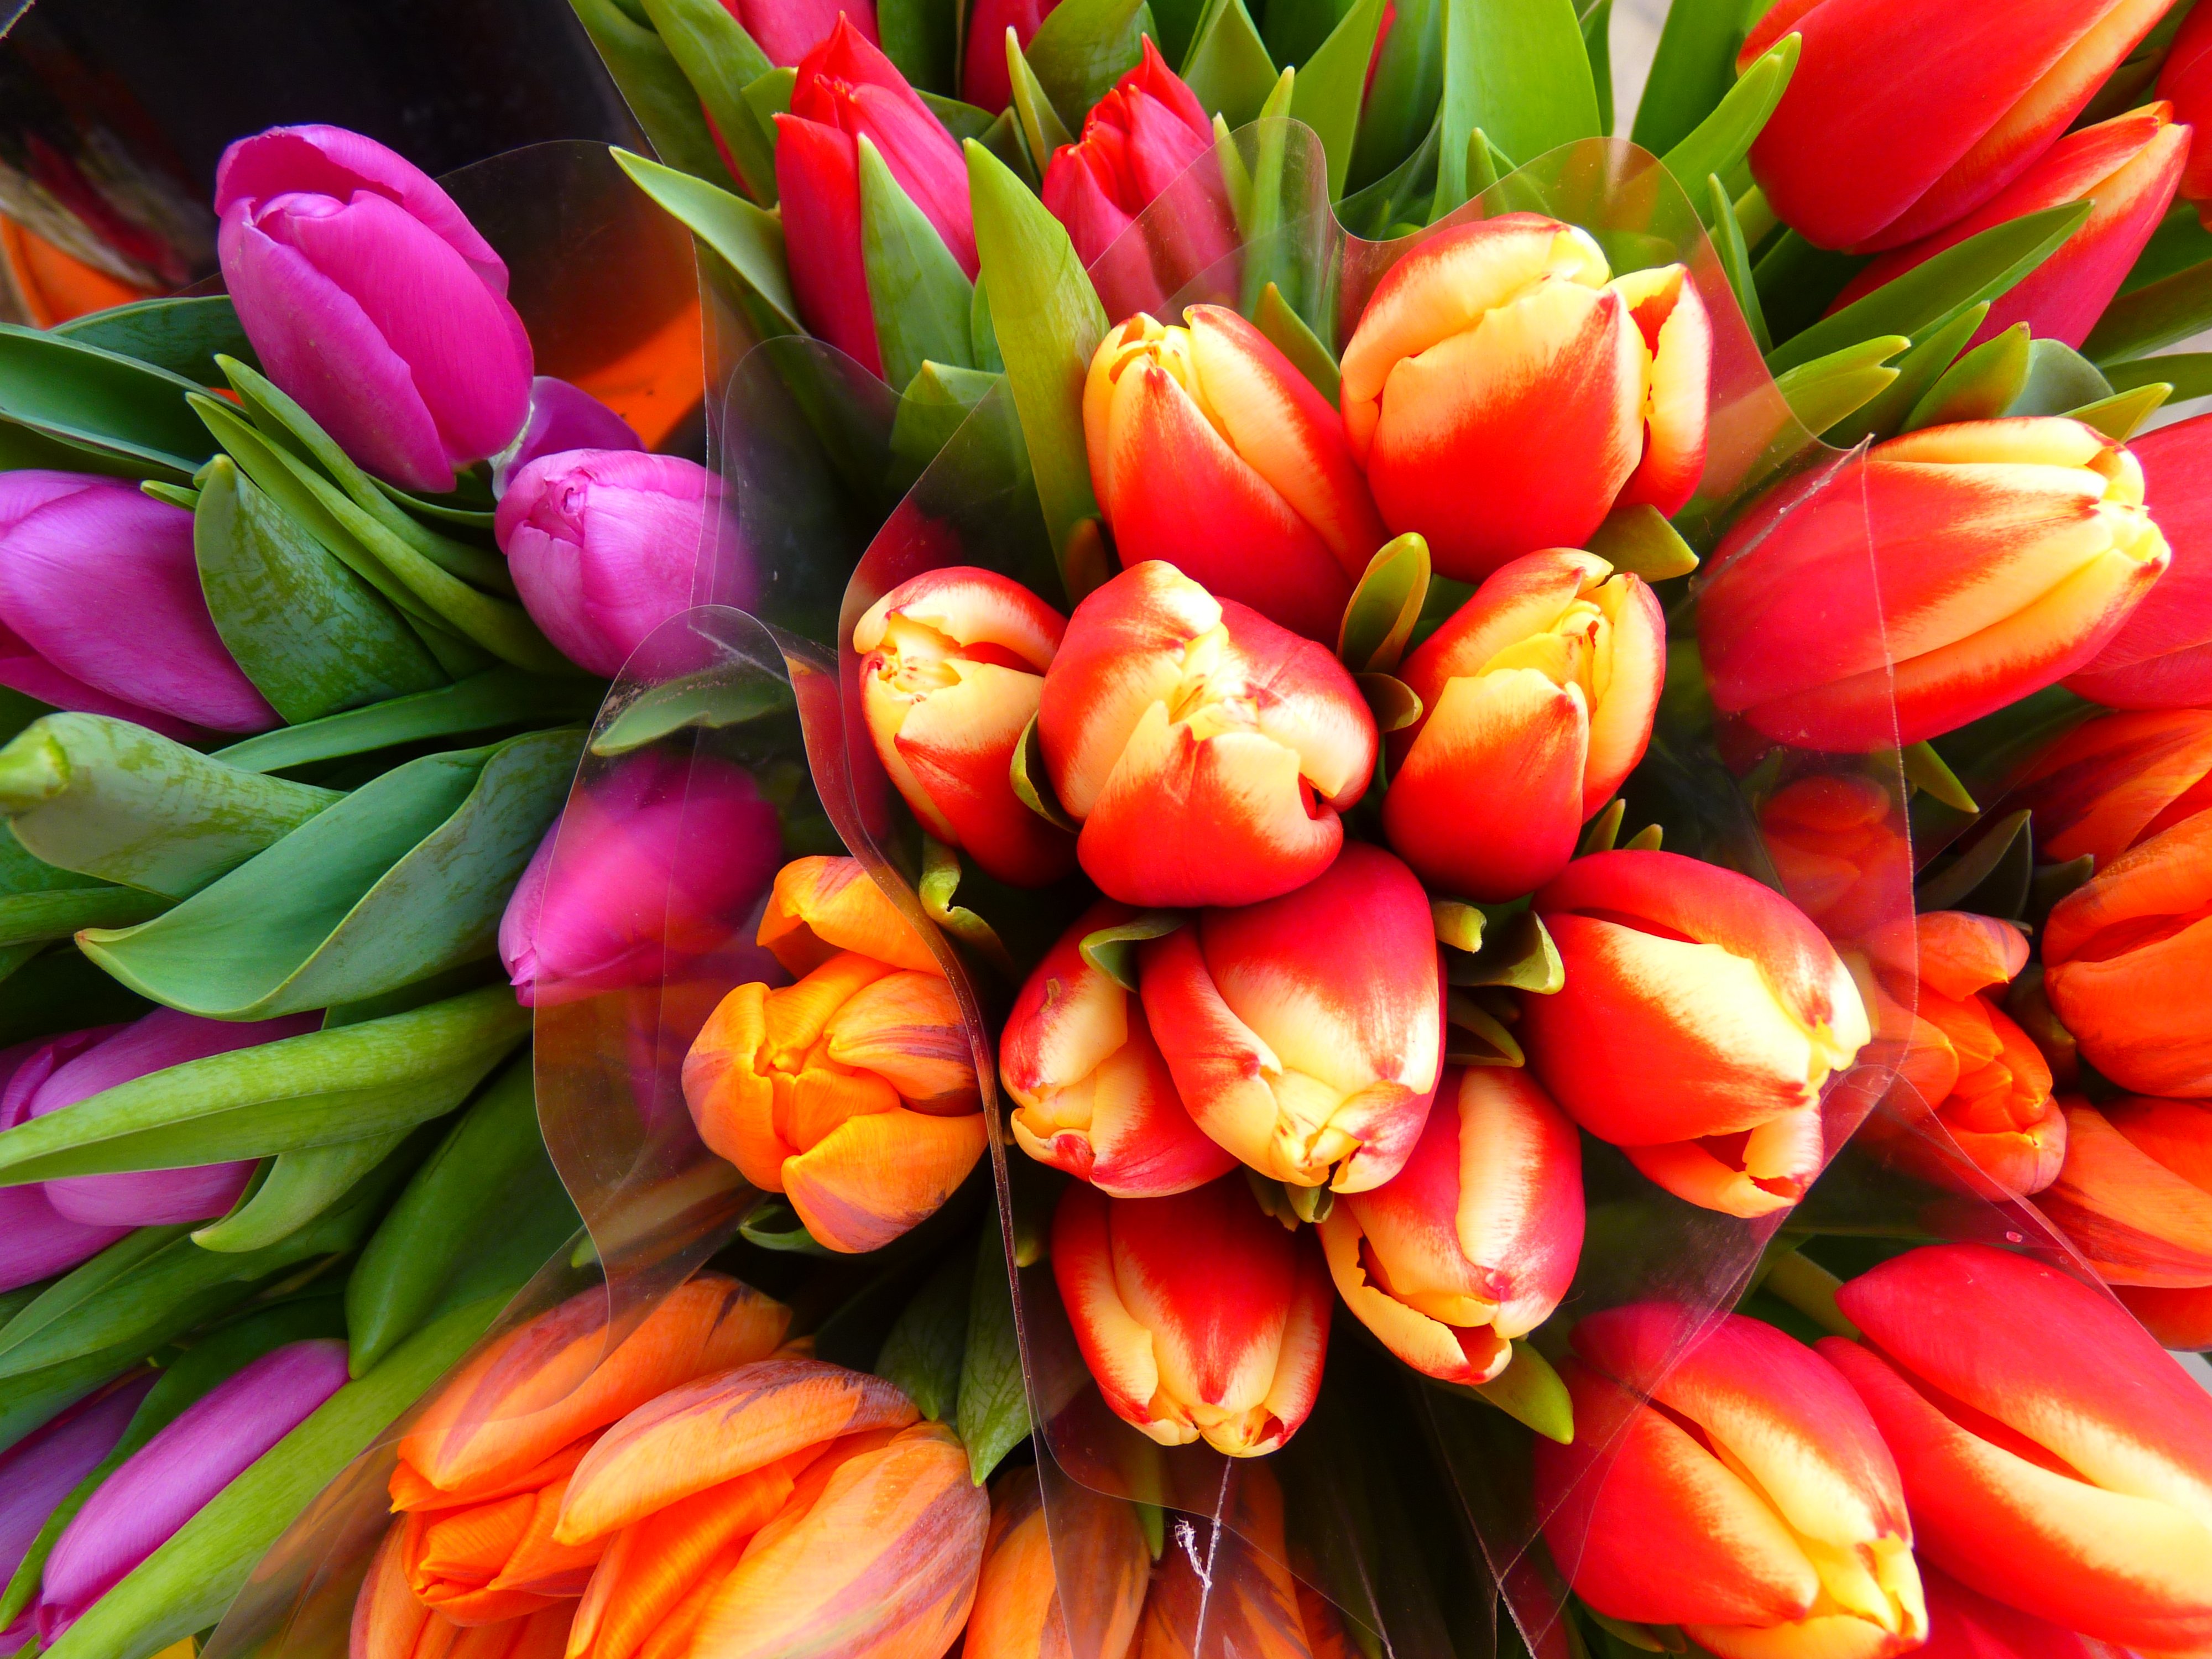
plant, flower, petal, bloom, tulip, bouquet, spring, colorful, flora, flowers, tulips, floristry, flowering plant, land plant